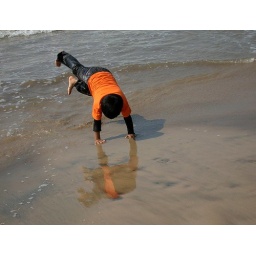
A young boy plays on a beach in Mumbai. Notice the shadow as well as the reflection in the shallow water.